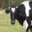
Label: cattle